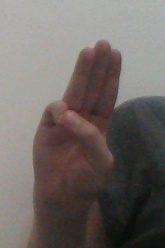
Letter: thaa